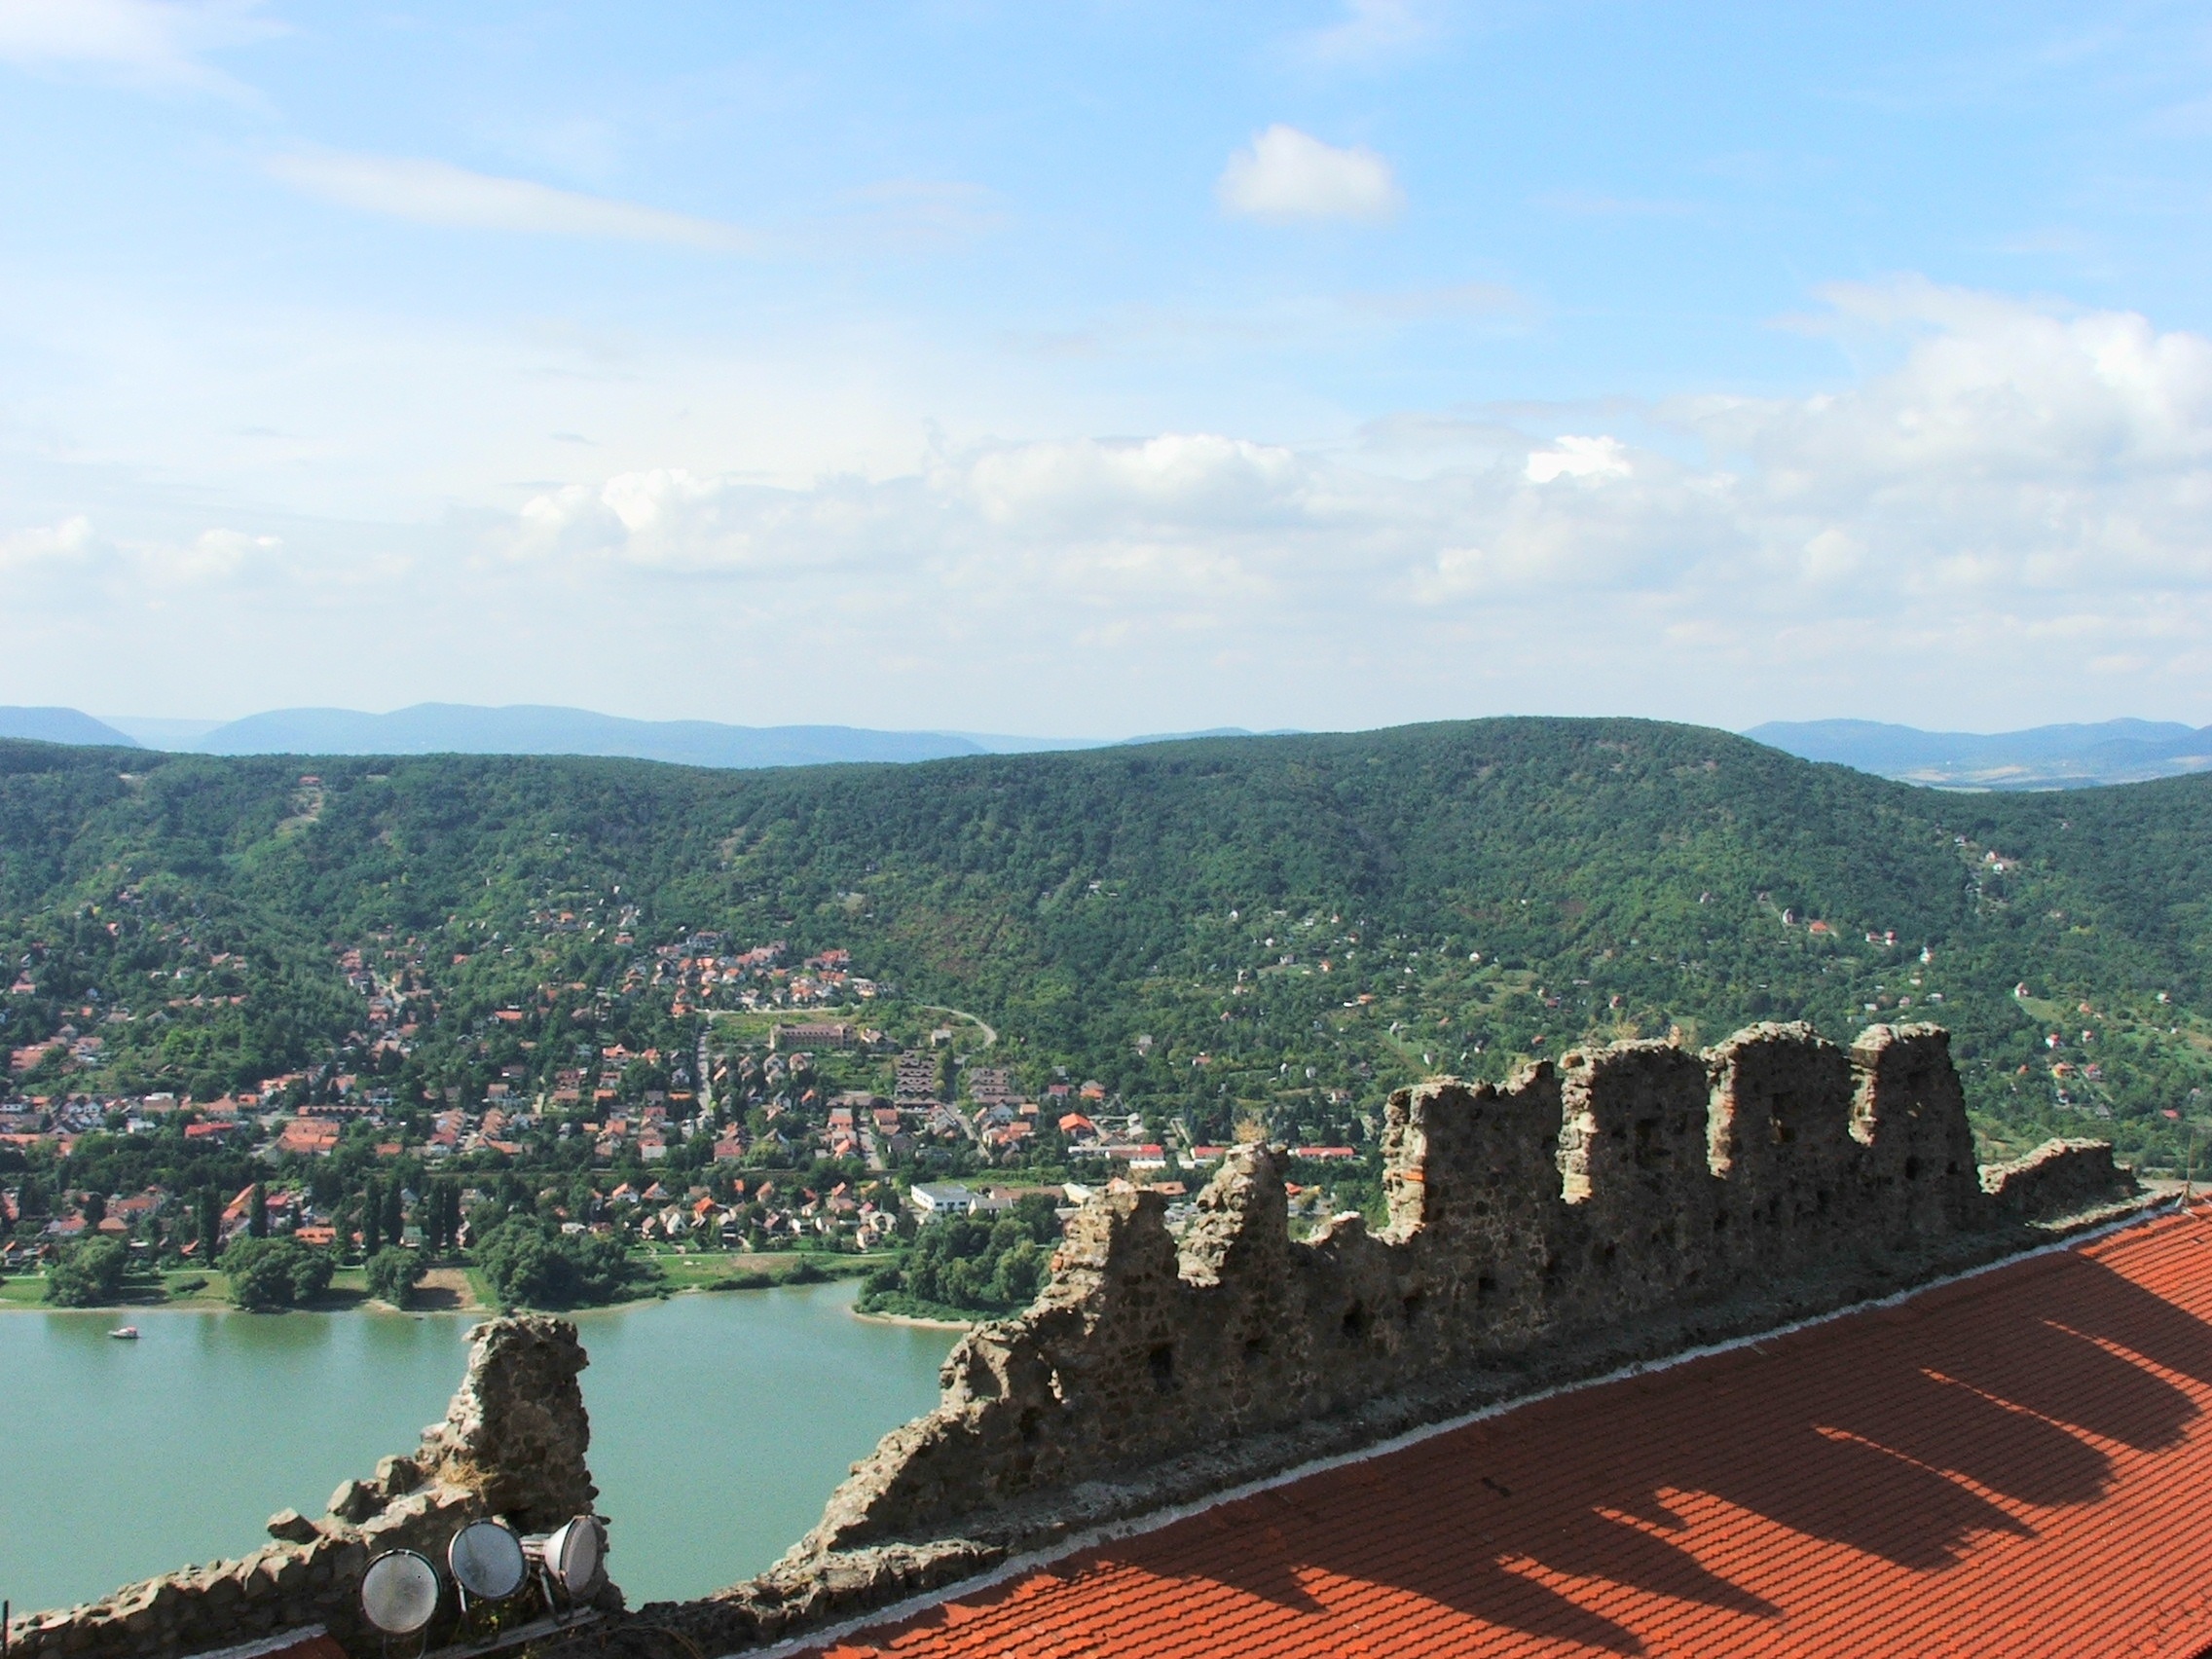
sea, coast, vehicle, landmark, fortification, tourism, terrain, danube, citadel, aerial photography, visegr d